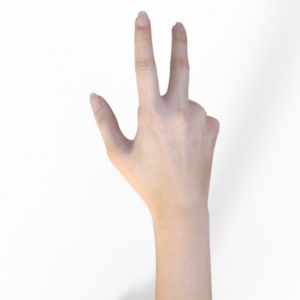
Label: scissors